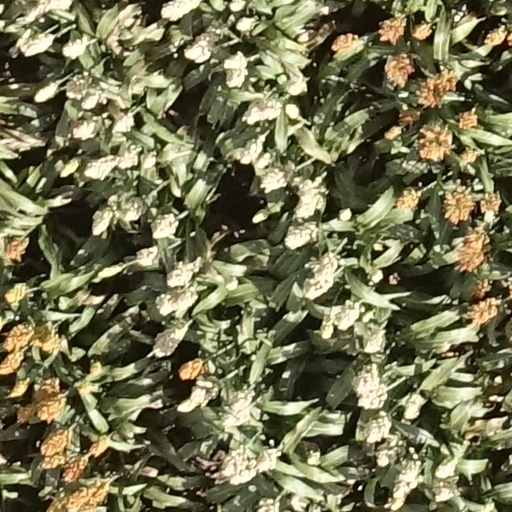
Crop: sorghum